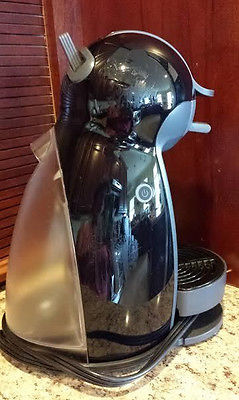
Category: coffee maker